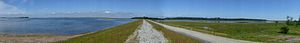
Gyldensteen Strand / Eksterne kilder/henvisninger
:Image:Gyldensteen Strand Sammenkopieret.jpg